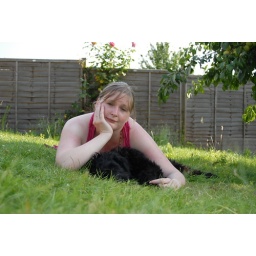
Mojo, a hearing dog for the deaf puppy in training. 12 weeks old and staying with us for the weekend.